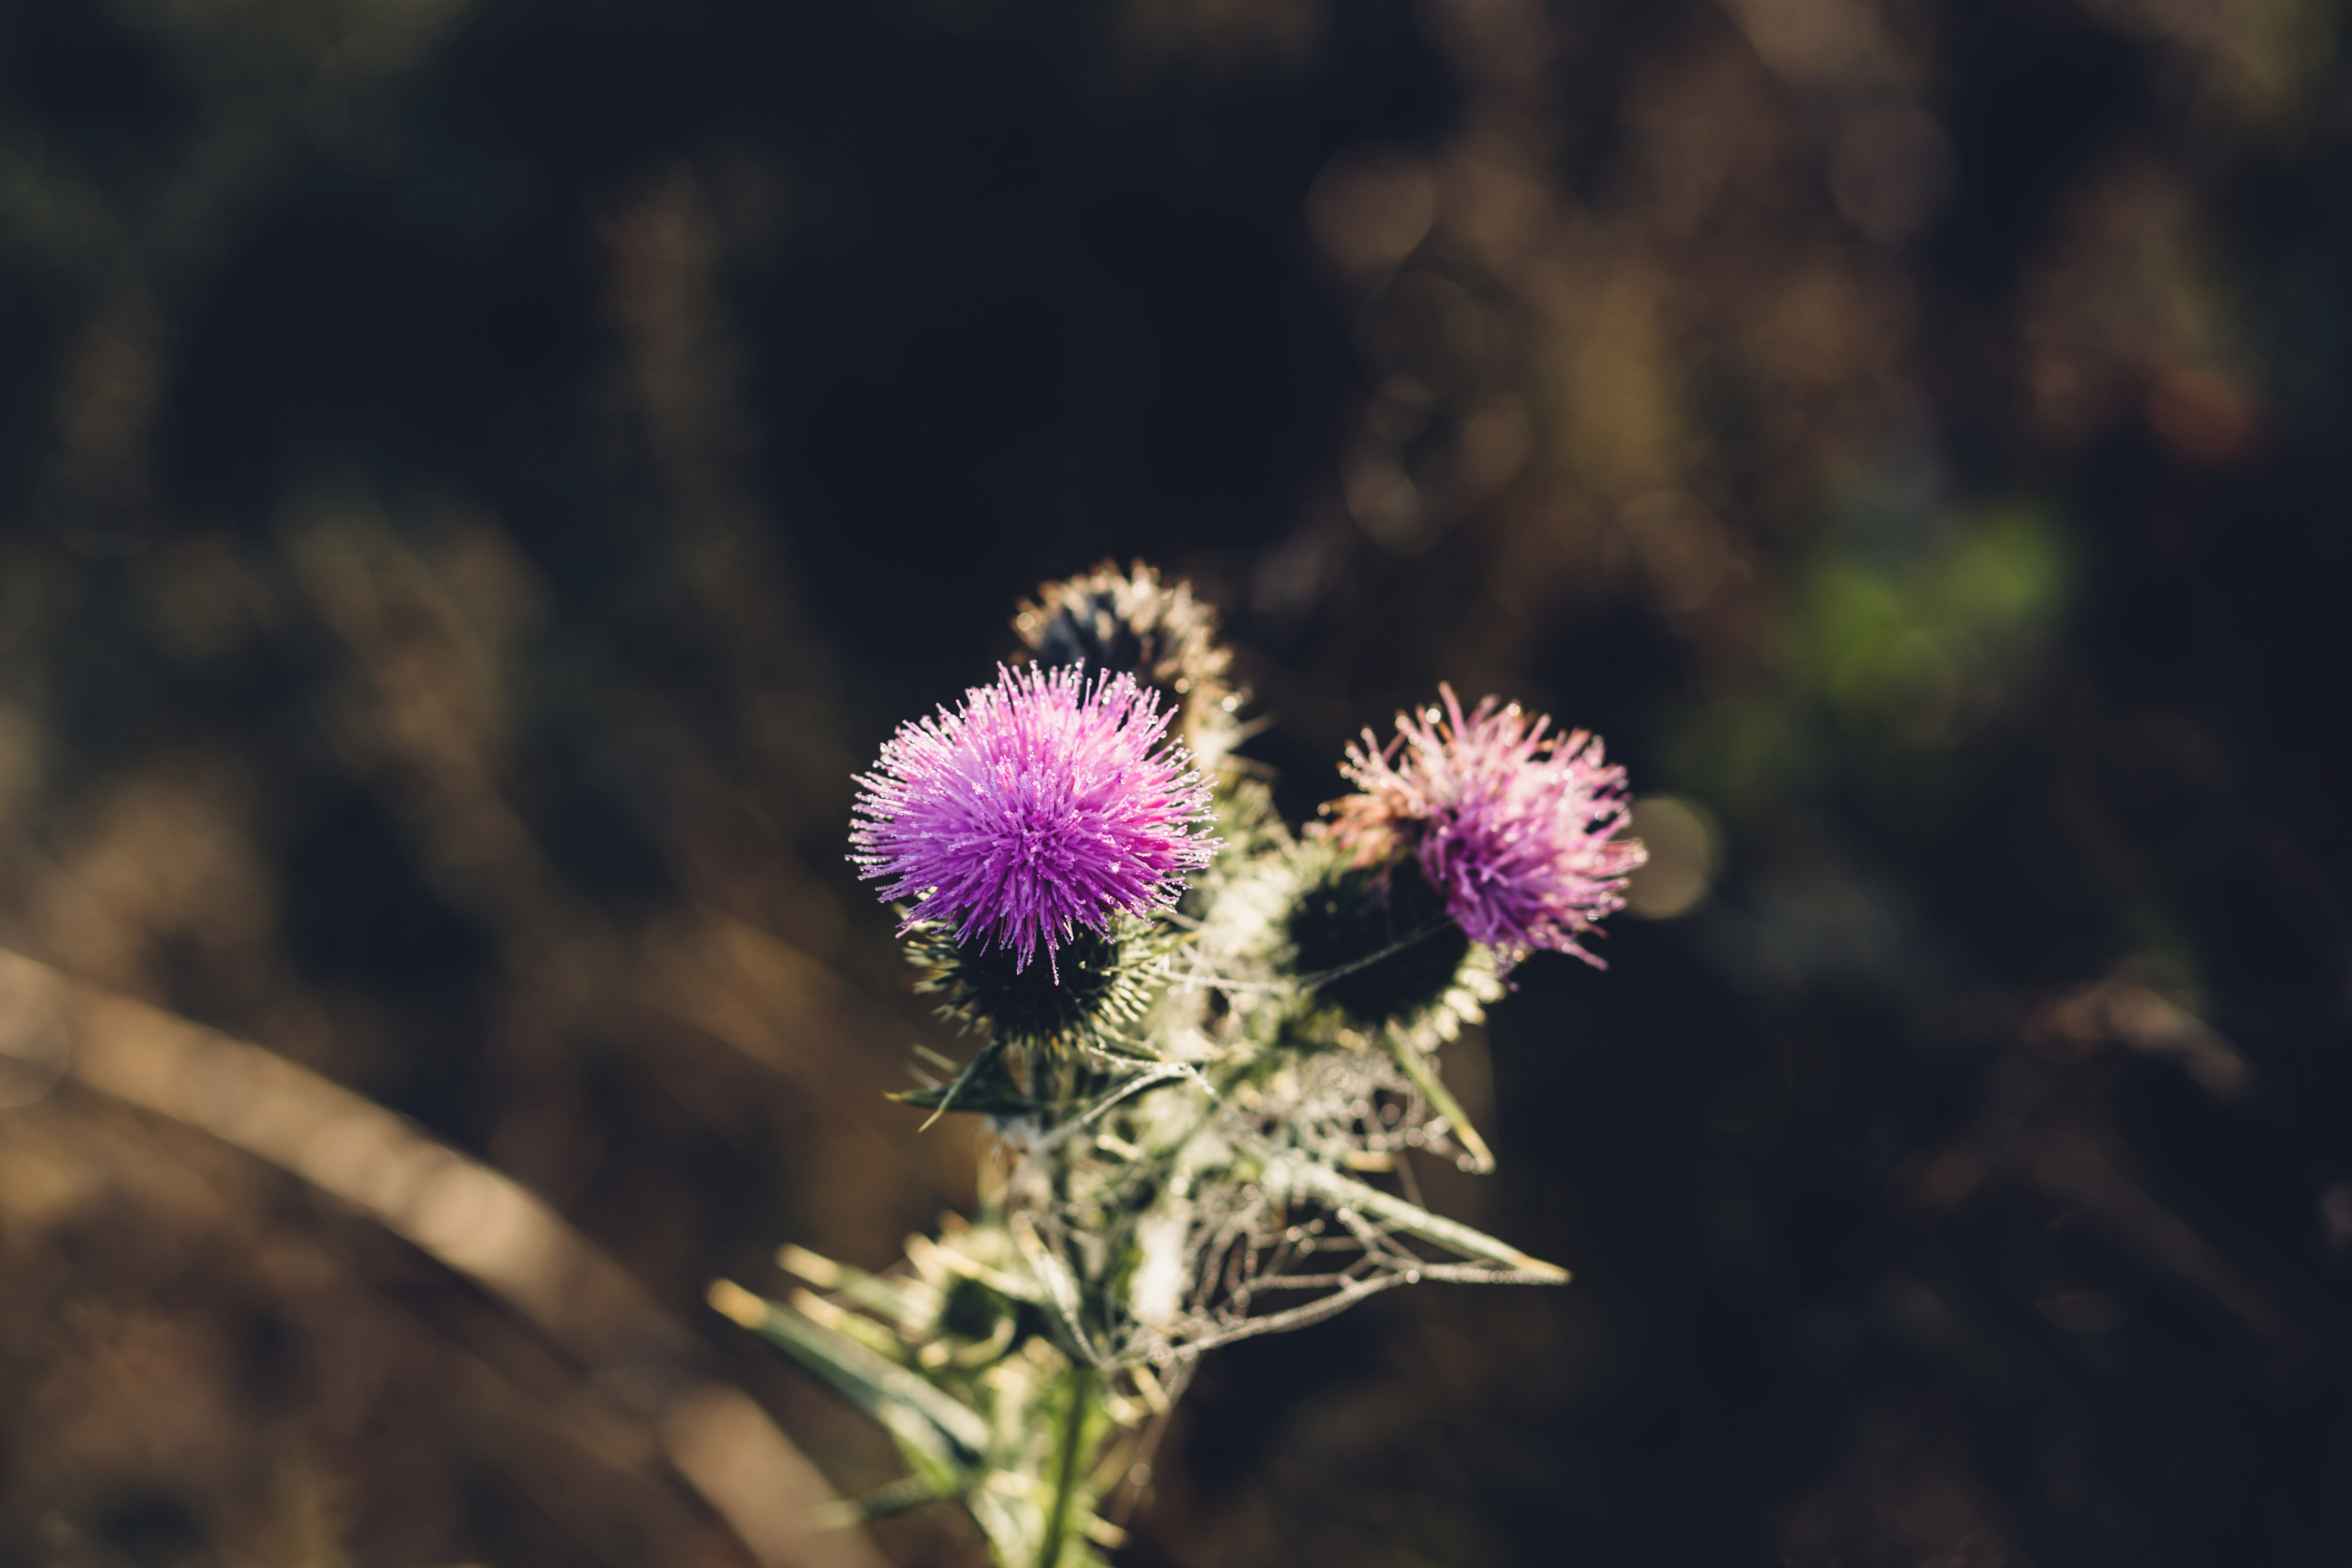
flower, flowering plant, European marsh thistle, thistle, plant, creeping thistle, Spear thistle, greater burdock, artichoke thistle, silybum, burdock, purple, noxious weed, pink, cynara, wildflower, spotted knapweed, ironweed, lesser burdock, thorns, spines, and prickles, daisy family, shrub, Forb